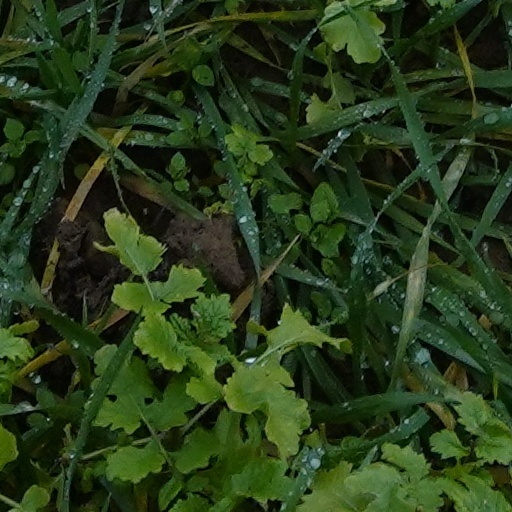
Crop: wheat